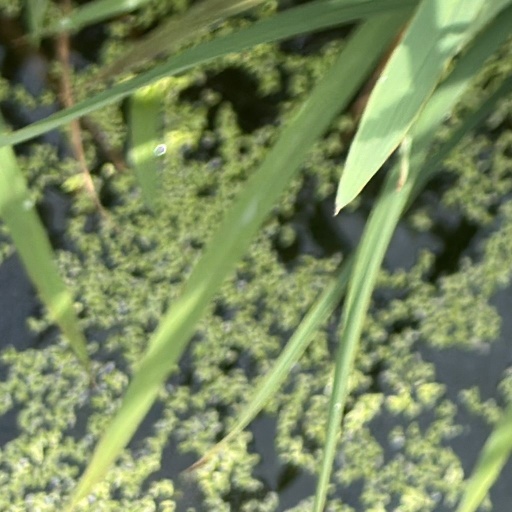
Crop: rice